Laksegade

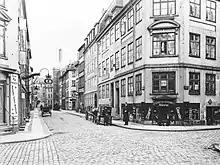
Laksegade seen from Nikolaigade on a photograph by Johannes Hauerslev

A shallow-watered area known as Dybet was in the Middle Ages located where Laksegade runs today. The water separated Zealand from the small isle of Bremerholm where the Royal Dockyard was then located. Dybet was reclaimed and initially the site of the royal vegetable garden.